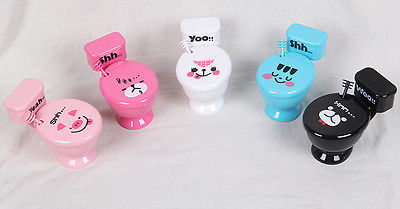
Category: mug